Kino's Journey

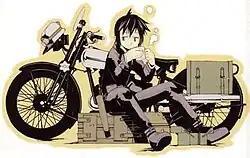
Kino sitting in front of Hermes, her talking motorcycle

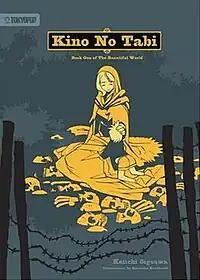
Tokyopop's English release of the first light novel volume featured a radically redesigned cover.

"Kino's Journey" began as a series of light novels written by Keiichi Sigsawa, and illustrated by Kouhaku Kuroboshi. The series originally started serialization in MediaWorks' now-defunct light novel magazine "Dengeki hp" with the release of volume six on March 17, 2000. The first volume of the series was published on July 10, 2000 by ASCII Media Works under their Dengeki Bunko publishing imprint. As of November 2020, 23 volumes have been published. The eighth volume of "Kino's Journey", originally published in October 2004, was "Dengeki Bunko"'s 1000th published novel. An additional volume entitled was only released as a promotional gift for the second animated movie. A collection of special chapters entitled came with the first volume of ASCII Media Works' light novel magazine "Dengeki Bunko Magazine" on April 10, 2008.